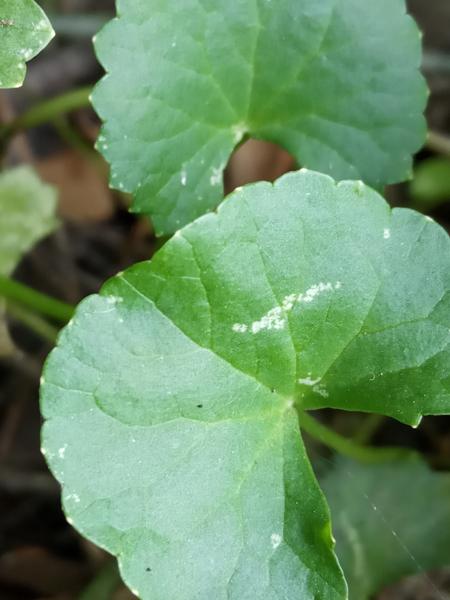
Weed species: Centella asiatica